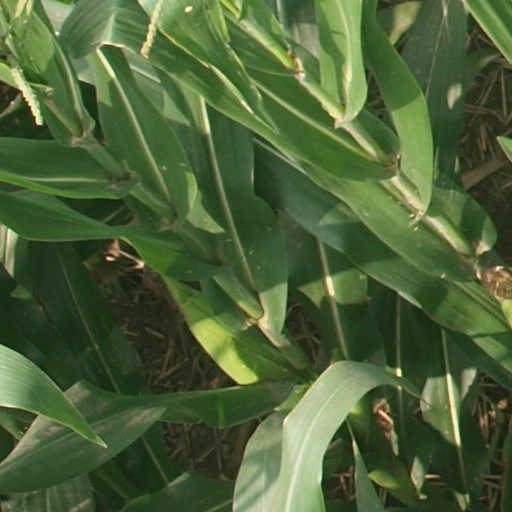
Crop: maize; corn